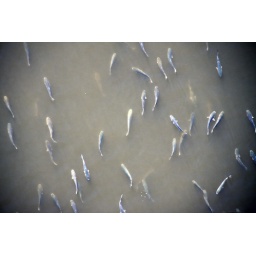
Looking down from the bridge over the river Nervion its amazing to see the number of fish.